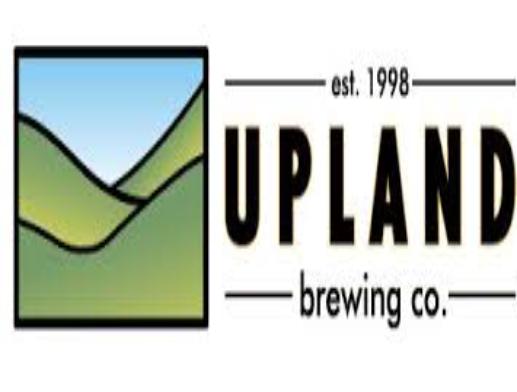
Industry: Transportation